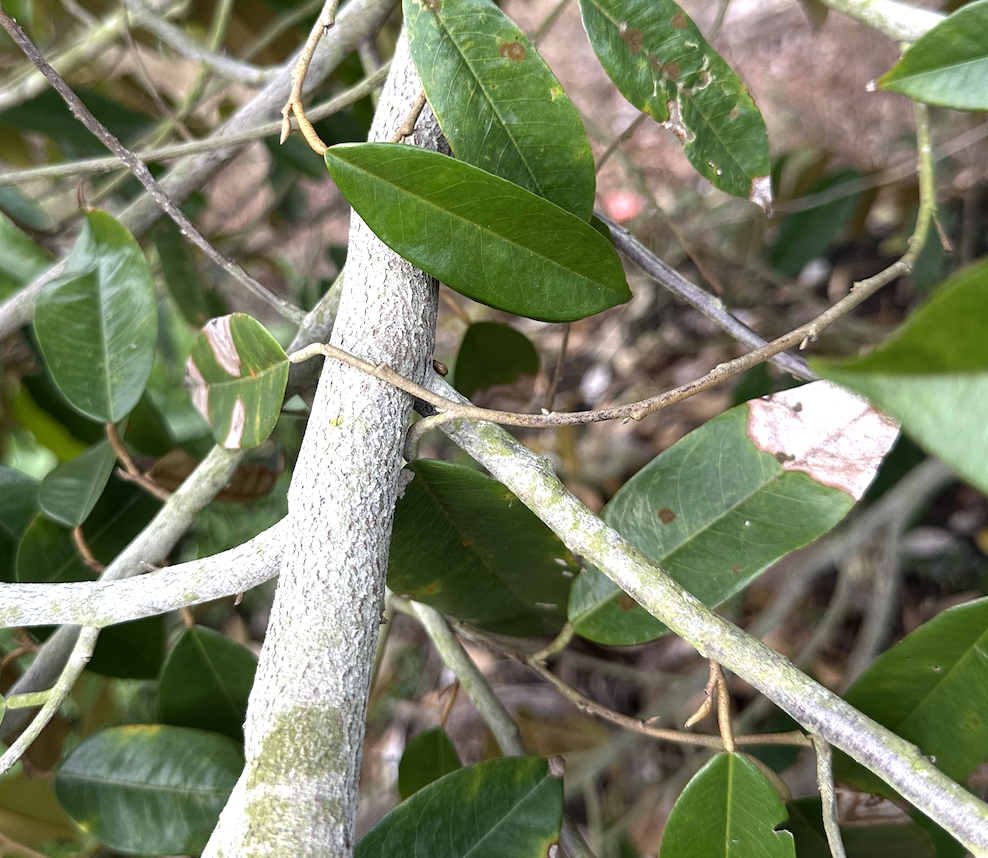
Label: pink_disease